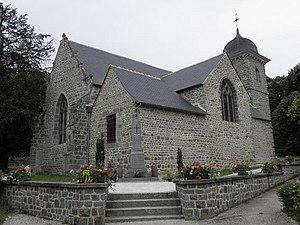
Chevet et flanc nord de l'église Saint-Brieuc à Saint-Brieuc-des-Iffs (35).